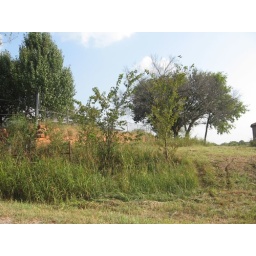
Only rock wall with fence around it is all that is left. House has been built on the site.